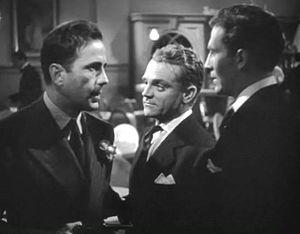
Les Fantastiques Années 20 est un film américain réalisé par Raoul Walsh, sorti le 23 octobre 1939.
Jeffrey Lynn est un acteur américain, né le 16 février 1909 à Auburn et mort le 24 novembre 1995 à Burbank.